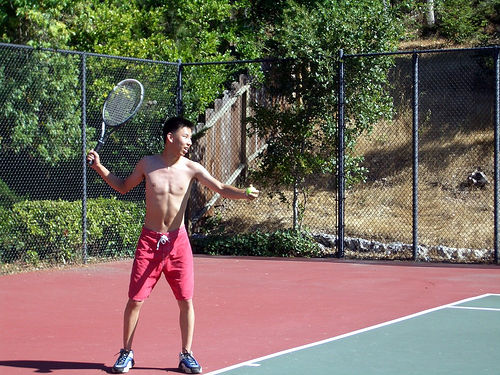
một người đàn ông đang chuẩn bị phát quả bóng tennis ở trên sân